Adkins v. Children's Hospital

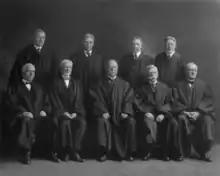
The Taft Court

The Court's decision, by Justice Sutherland, was that previous decisions ("Muller v. Oregon", 208 U.S. 412 (1908) and "Bunting v. Oregon", 243 U.S. 426 (1917)) did not overrule the holding in "Lochner v. New York", 198 U.S. 45 (1905), which protected freedom of contract. The previous decisions, he noted, addressed maximum hours. The present case addressed a minimum wage. The maximum-hour laws left the parties free to negotiate about wages, unlike the present law, which restricted the employer's side of the negotiation. The Court argued that if legislatures were permitted to set minimum wage laws, they would be permitted to set maximum wage laws. Sutherland asserted: